Alexander Pope

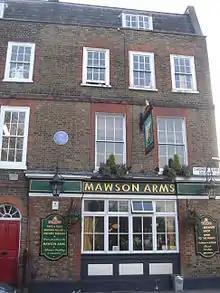
Mawson Arms, Chiswick Lane, with blue plaque to Pope

"An Essay on Criticism" was first published anonymously on 15 May 1711. Pope began writing the poem early in his career and took about three years to finish it.